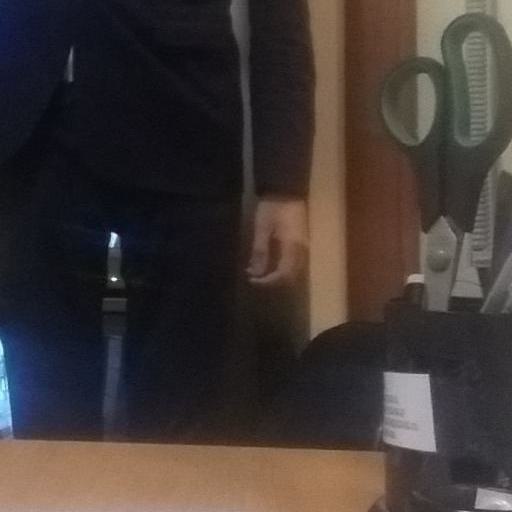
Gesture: no_gesture